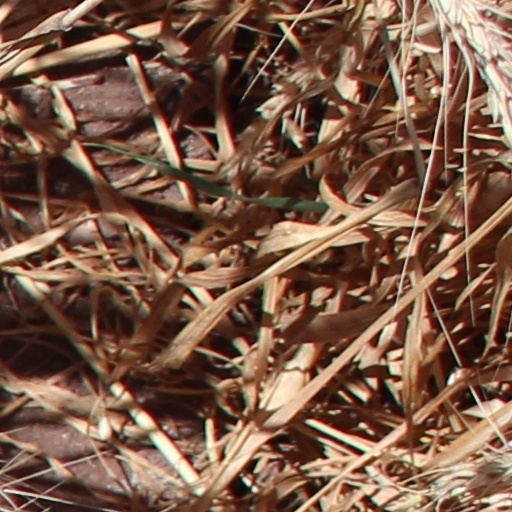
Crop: wheat